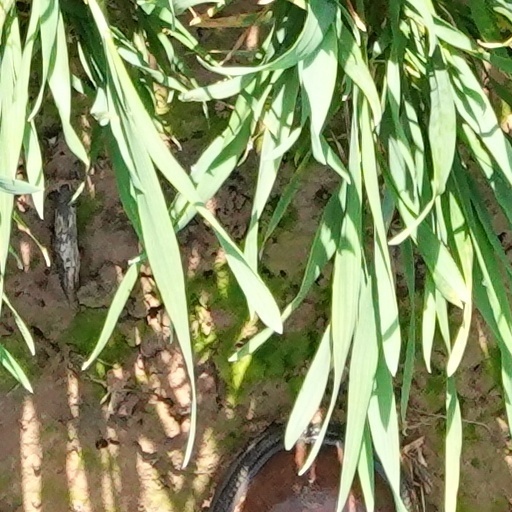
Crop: wheat